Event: Nepal Earthquake
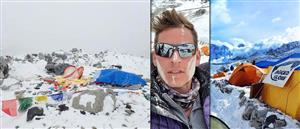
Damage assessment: damage